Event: Nepal Earthquake
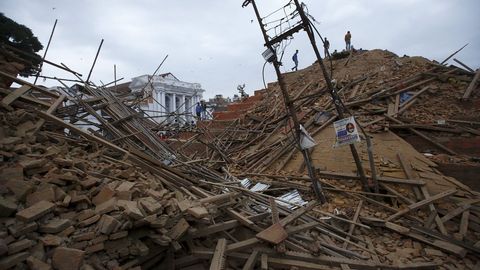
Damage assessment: damage